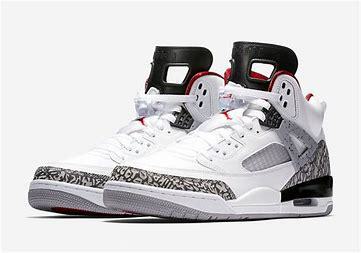
Brand: Jordan
Model: Spizike